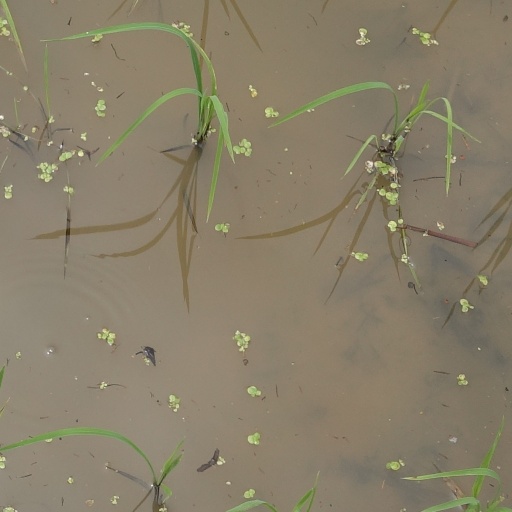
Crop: rice